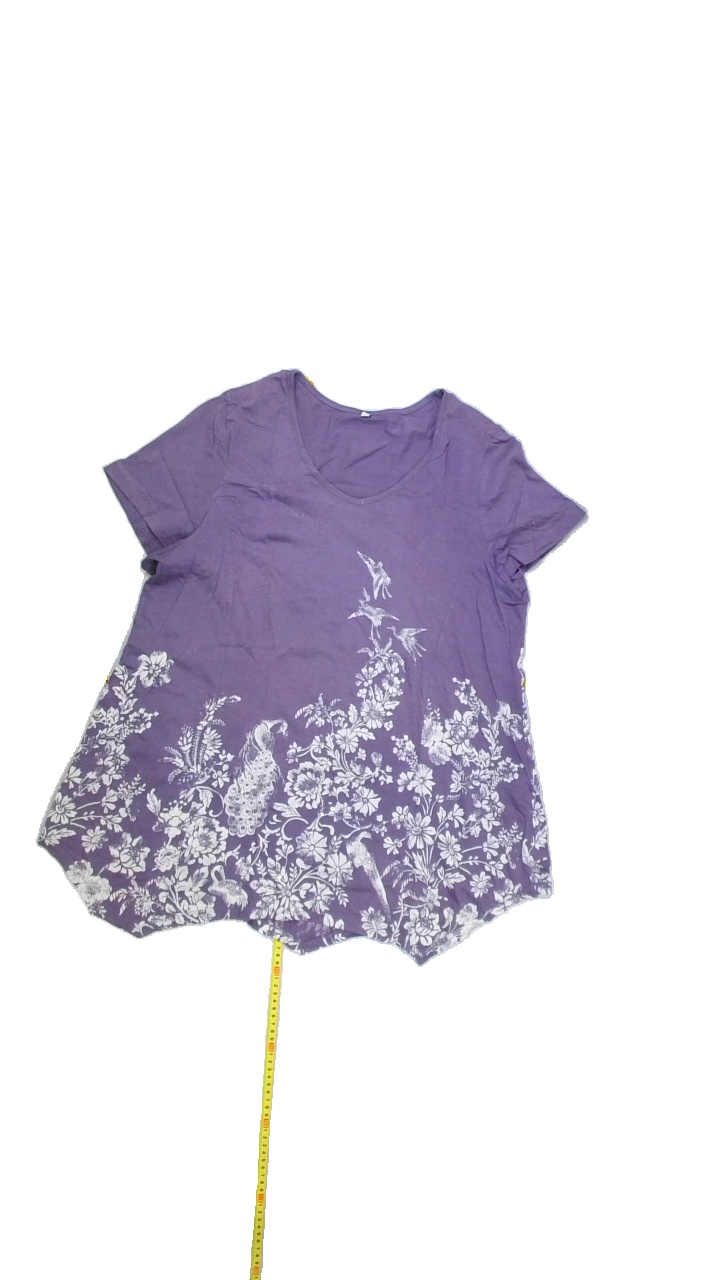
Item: T-shirt (Ladies)
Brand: Not Applicable
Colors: Purple, White
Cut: V-collar, Regular
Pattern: Floral print
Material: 100%cotton
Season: All
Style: No trend
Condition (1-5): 4
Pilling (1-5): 4
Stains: No
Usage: Export
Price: <50